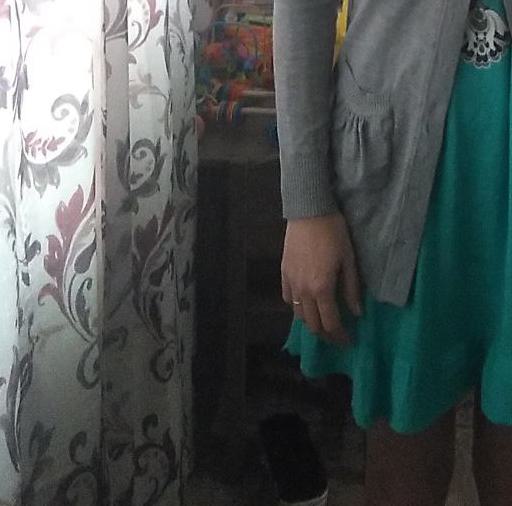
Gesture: no_gesture